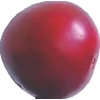
Label: cherry_wax_red